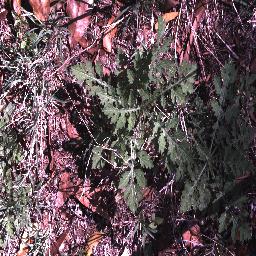
Label: parthenium